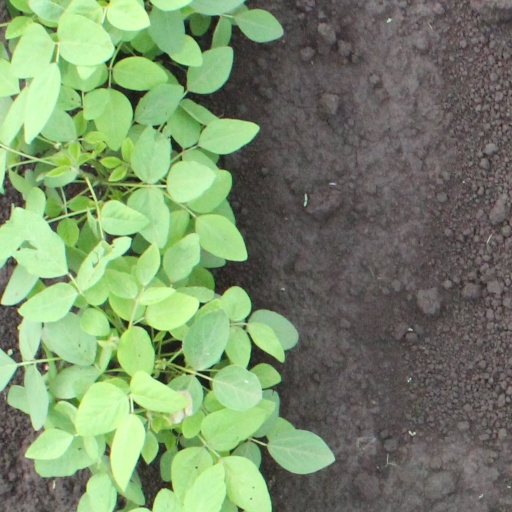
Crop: soybean